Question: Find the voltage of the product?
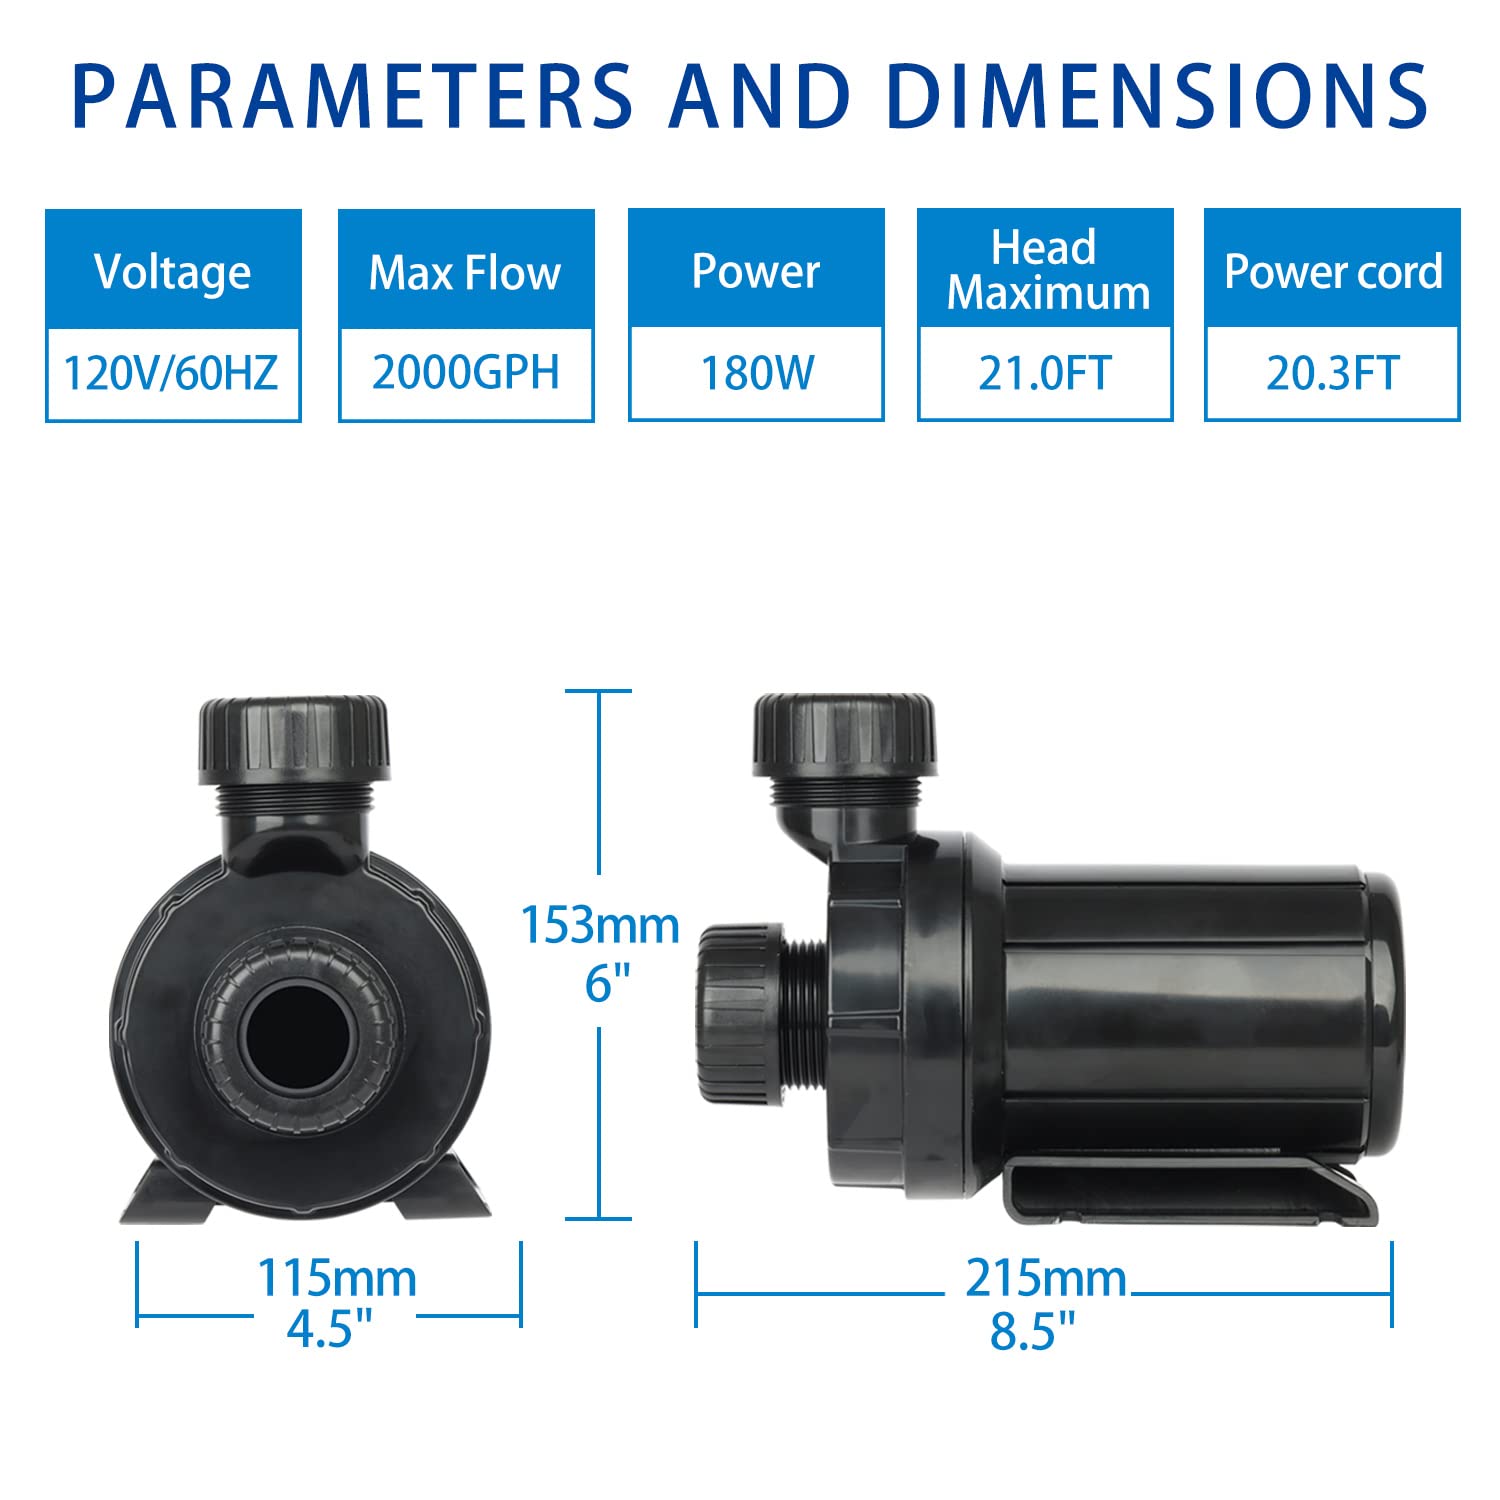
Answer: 120.0 volt